Cyprus in the Eurovision Song Contest 1995

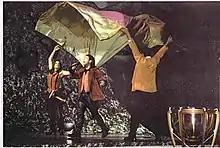
Alexandros Panayi performing during the Eurovision Song Contest 1995

On the night of the final, Alexandros Panayi performed seventeenth in the running order, following and preceding . At the closing of the voting, "" had received 79 points, placing Cyprus 9th out of 23 competing countries. The Cypriot jury awarded its 12 points to .